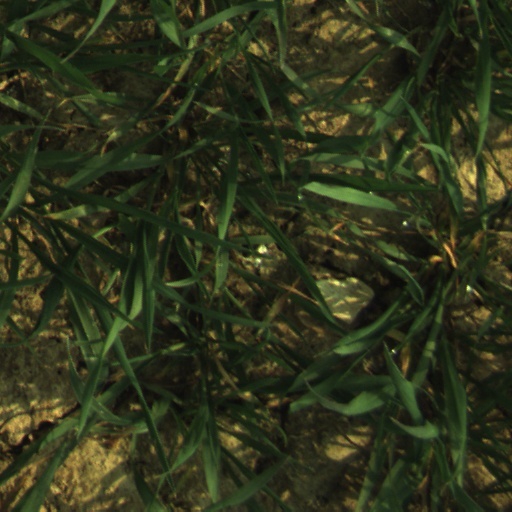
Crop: wheat